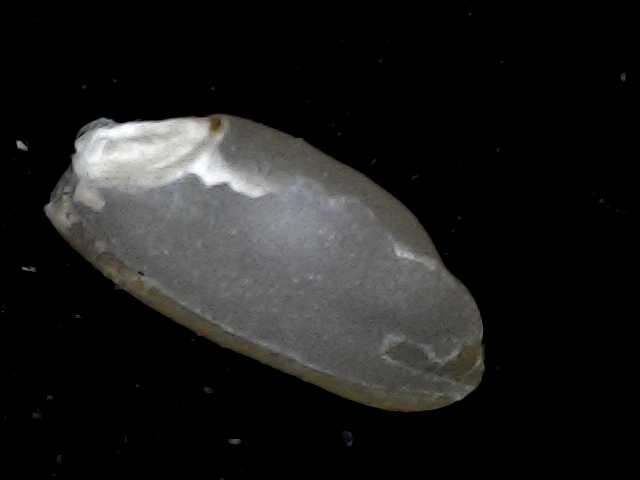
Rice variety: BD76